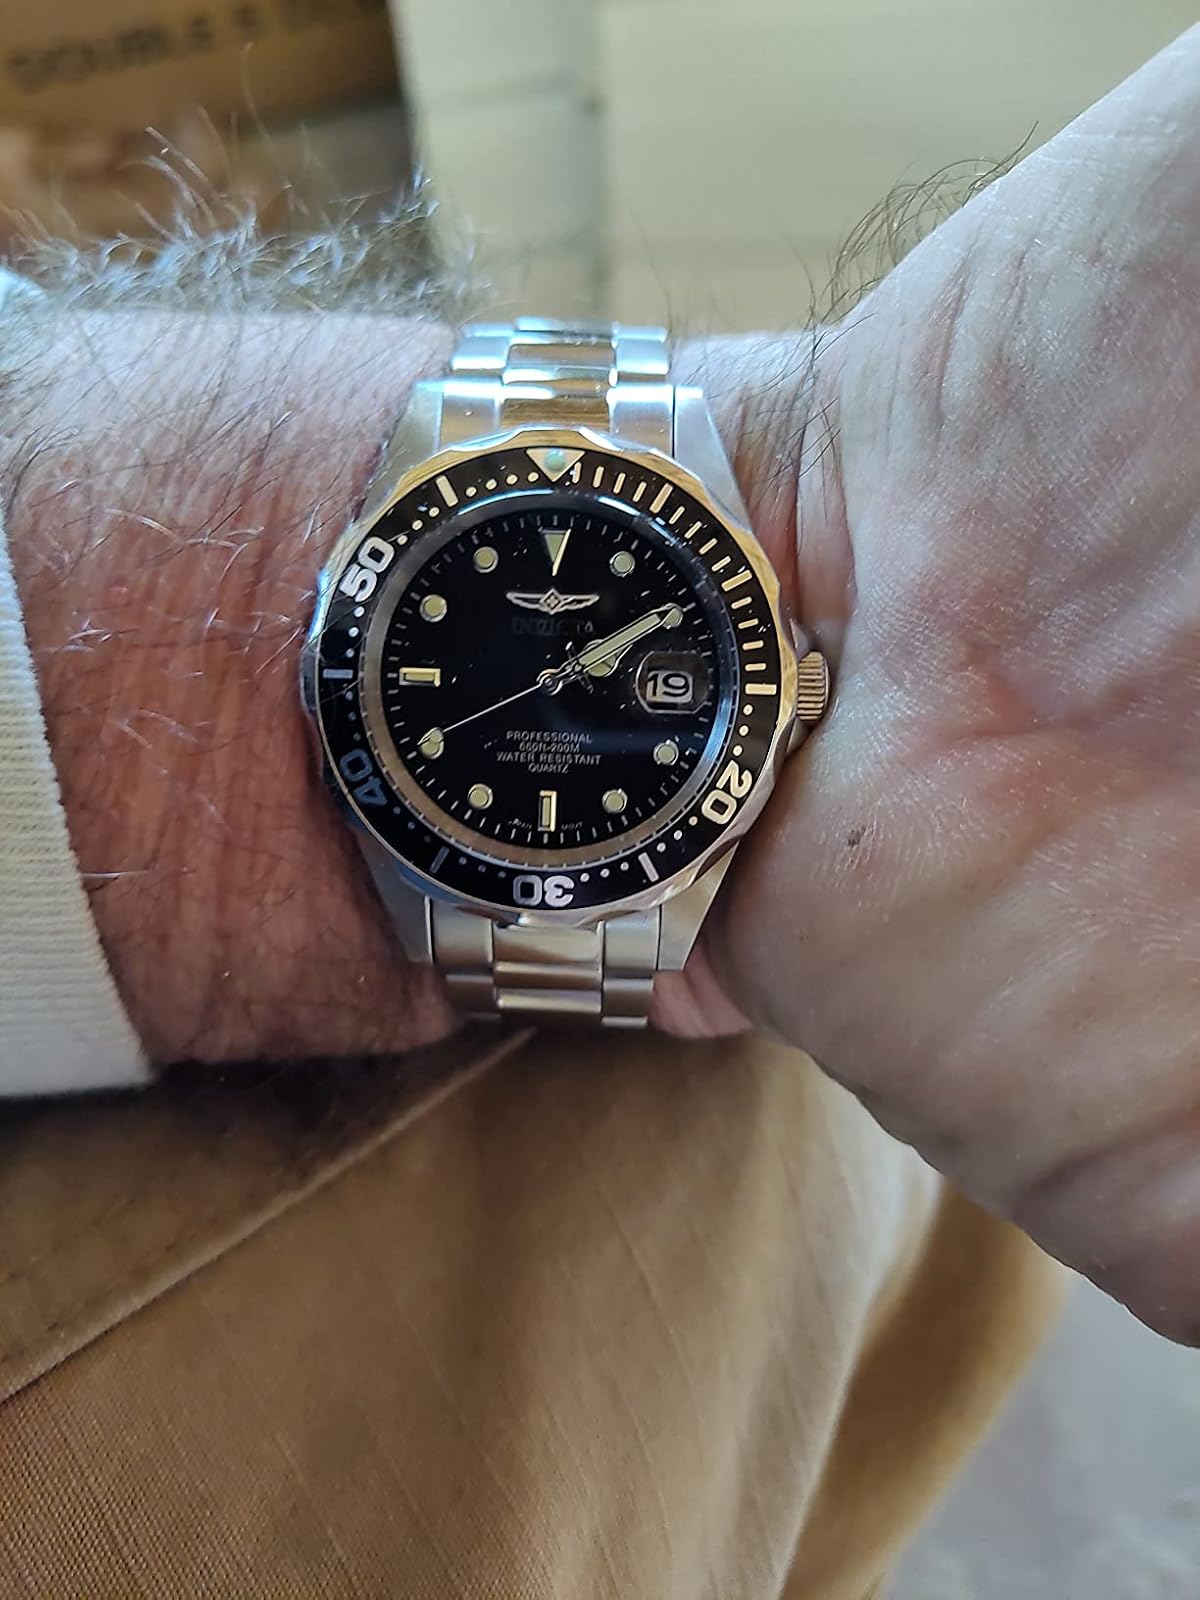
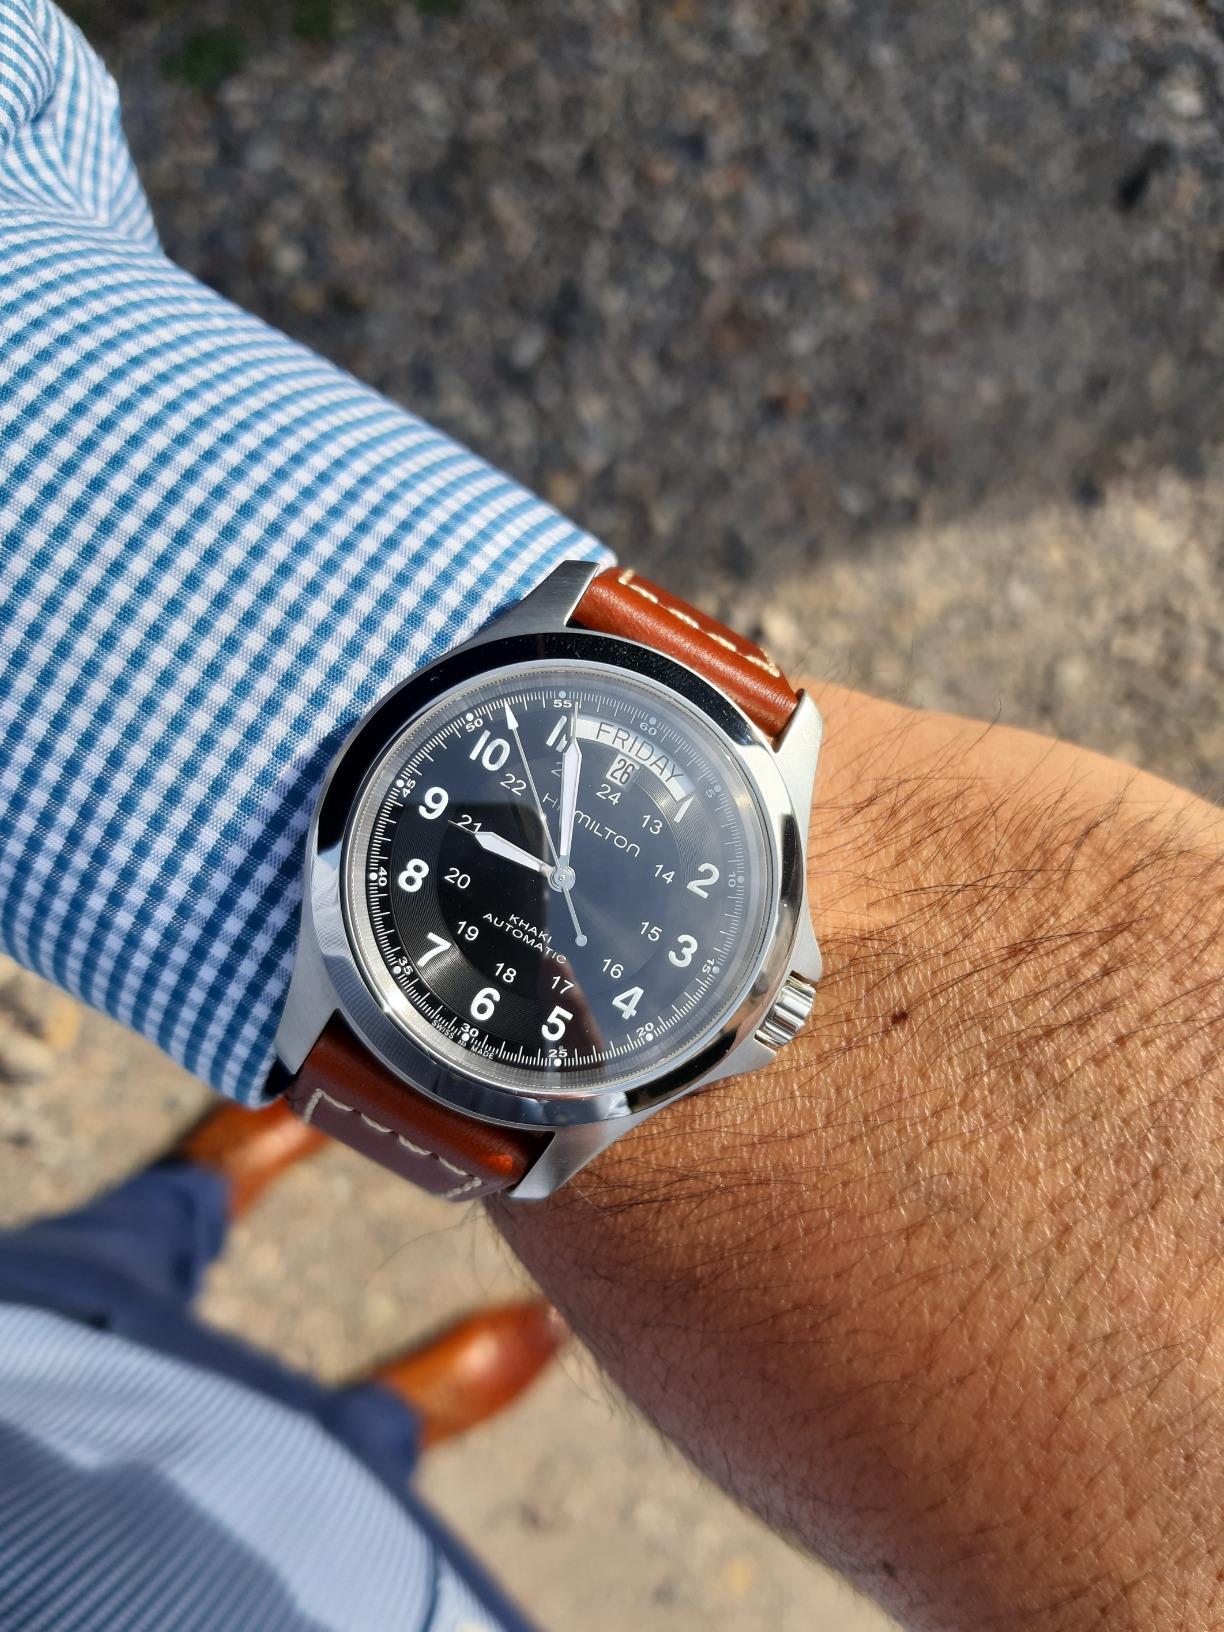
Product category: accessories_watch
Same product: no